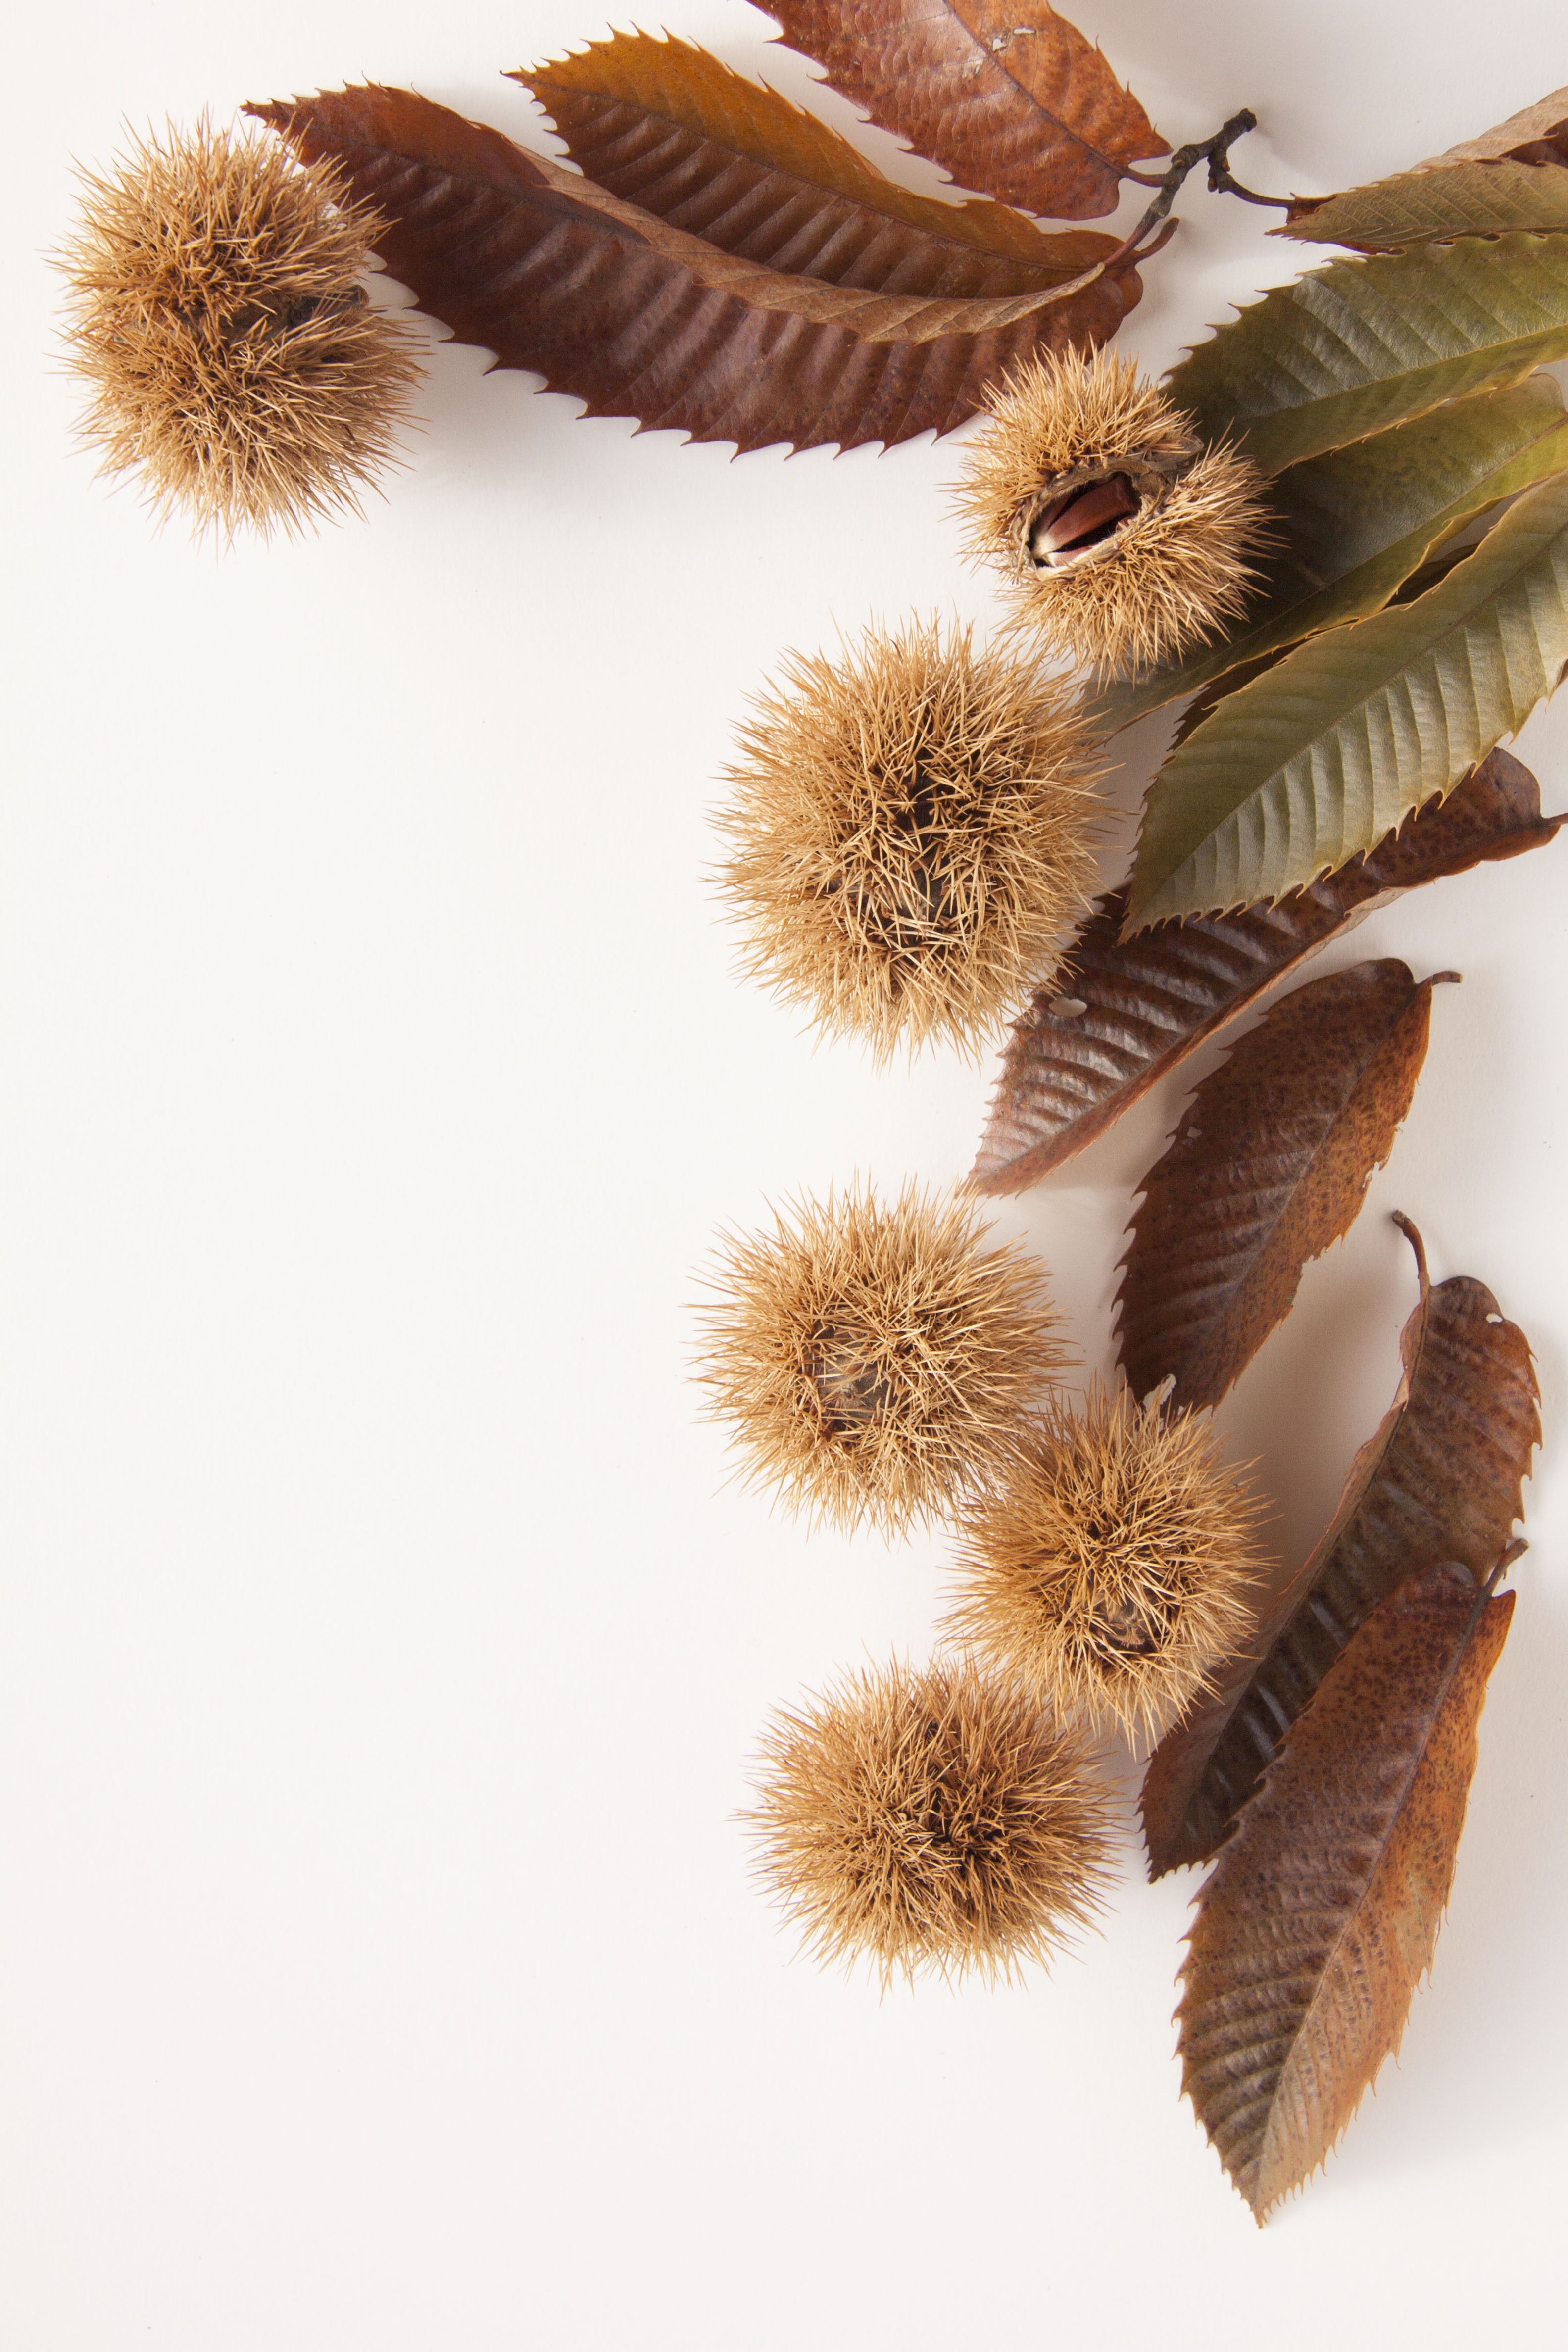
nature, branch, prickly, plant, leaf, fur, food, produce, autumn, brown, eat, delicious, close up, nuts, chestnuts, chestnut tree, sweet chestnuts, dark brown